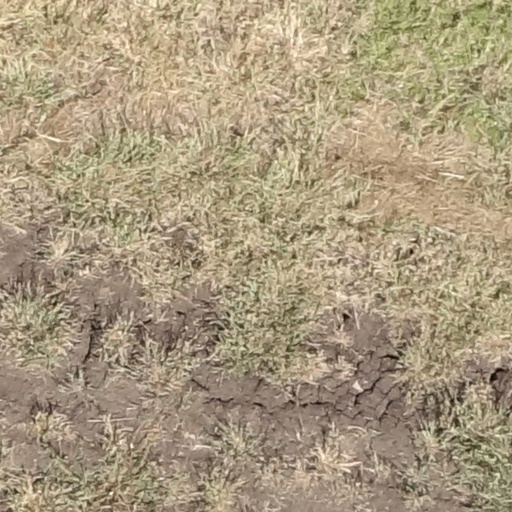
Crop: sorghum